University of California

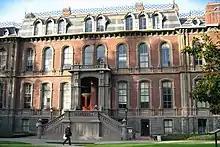
South Hall, built in 1873, is the oldest building on the Berkeley campus.

In November 1857, the college's trustees began to acquire various parcels of land facing the Golden Gate in what is now Berkeley for a future planned campus to the north of Oakland. But first, they needed to secure the college's water rights by buying a large farm to the east. In 1864, they organized the College Homestead Association, which borrowed $35,000 to purchase the land, plus another $33,000 to purchase 160 acres (650,000 m) of land to the south of the future campus. The association subdivided the latter parcel and started selling lots with the hope it could raise enough money to repay its lenders and also create a new college town. But sales of new homesteads fell short.